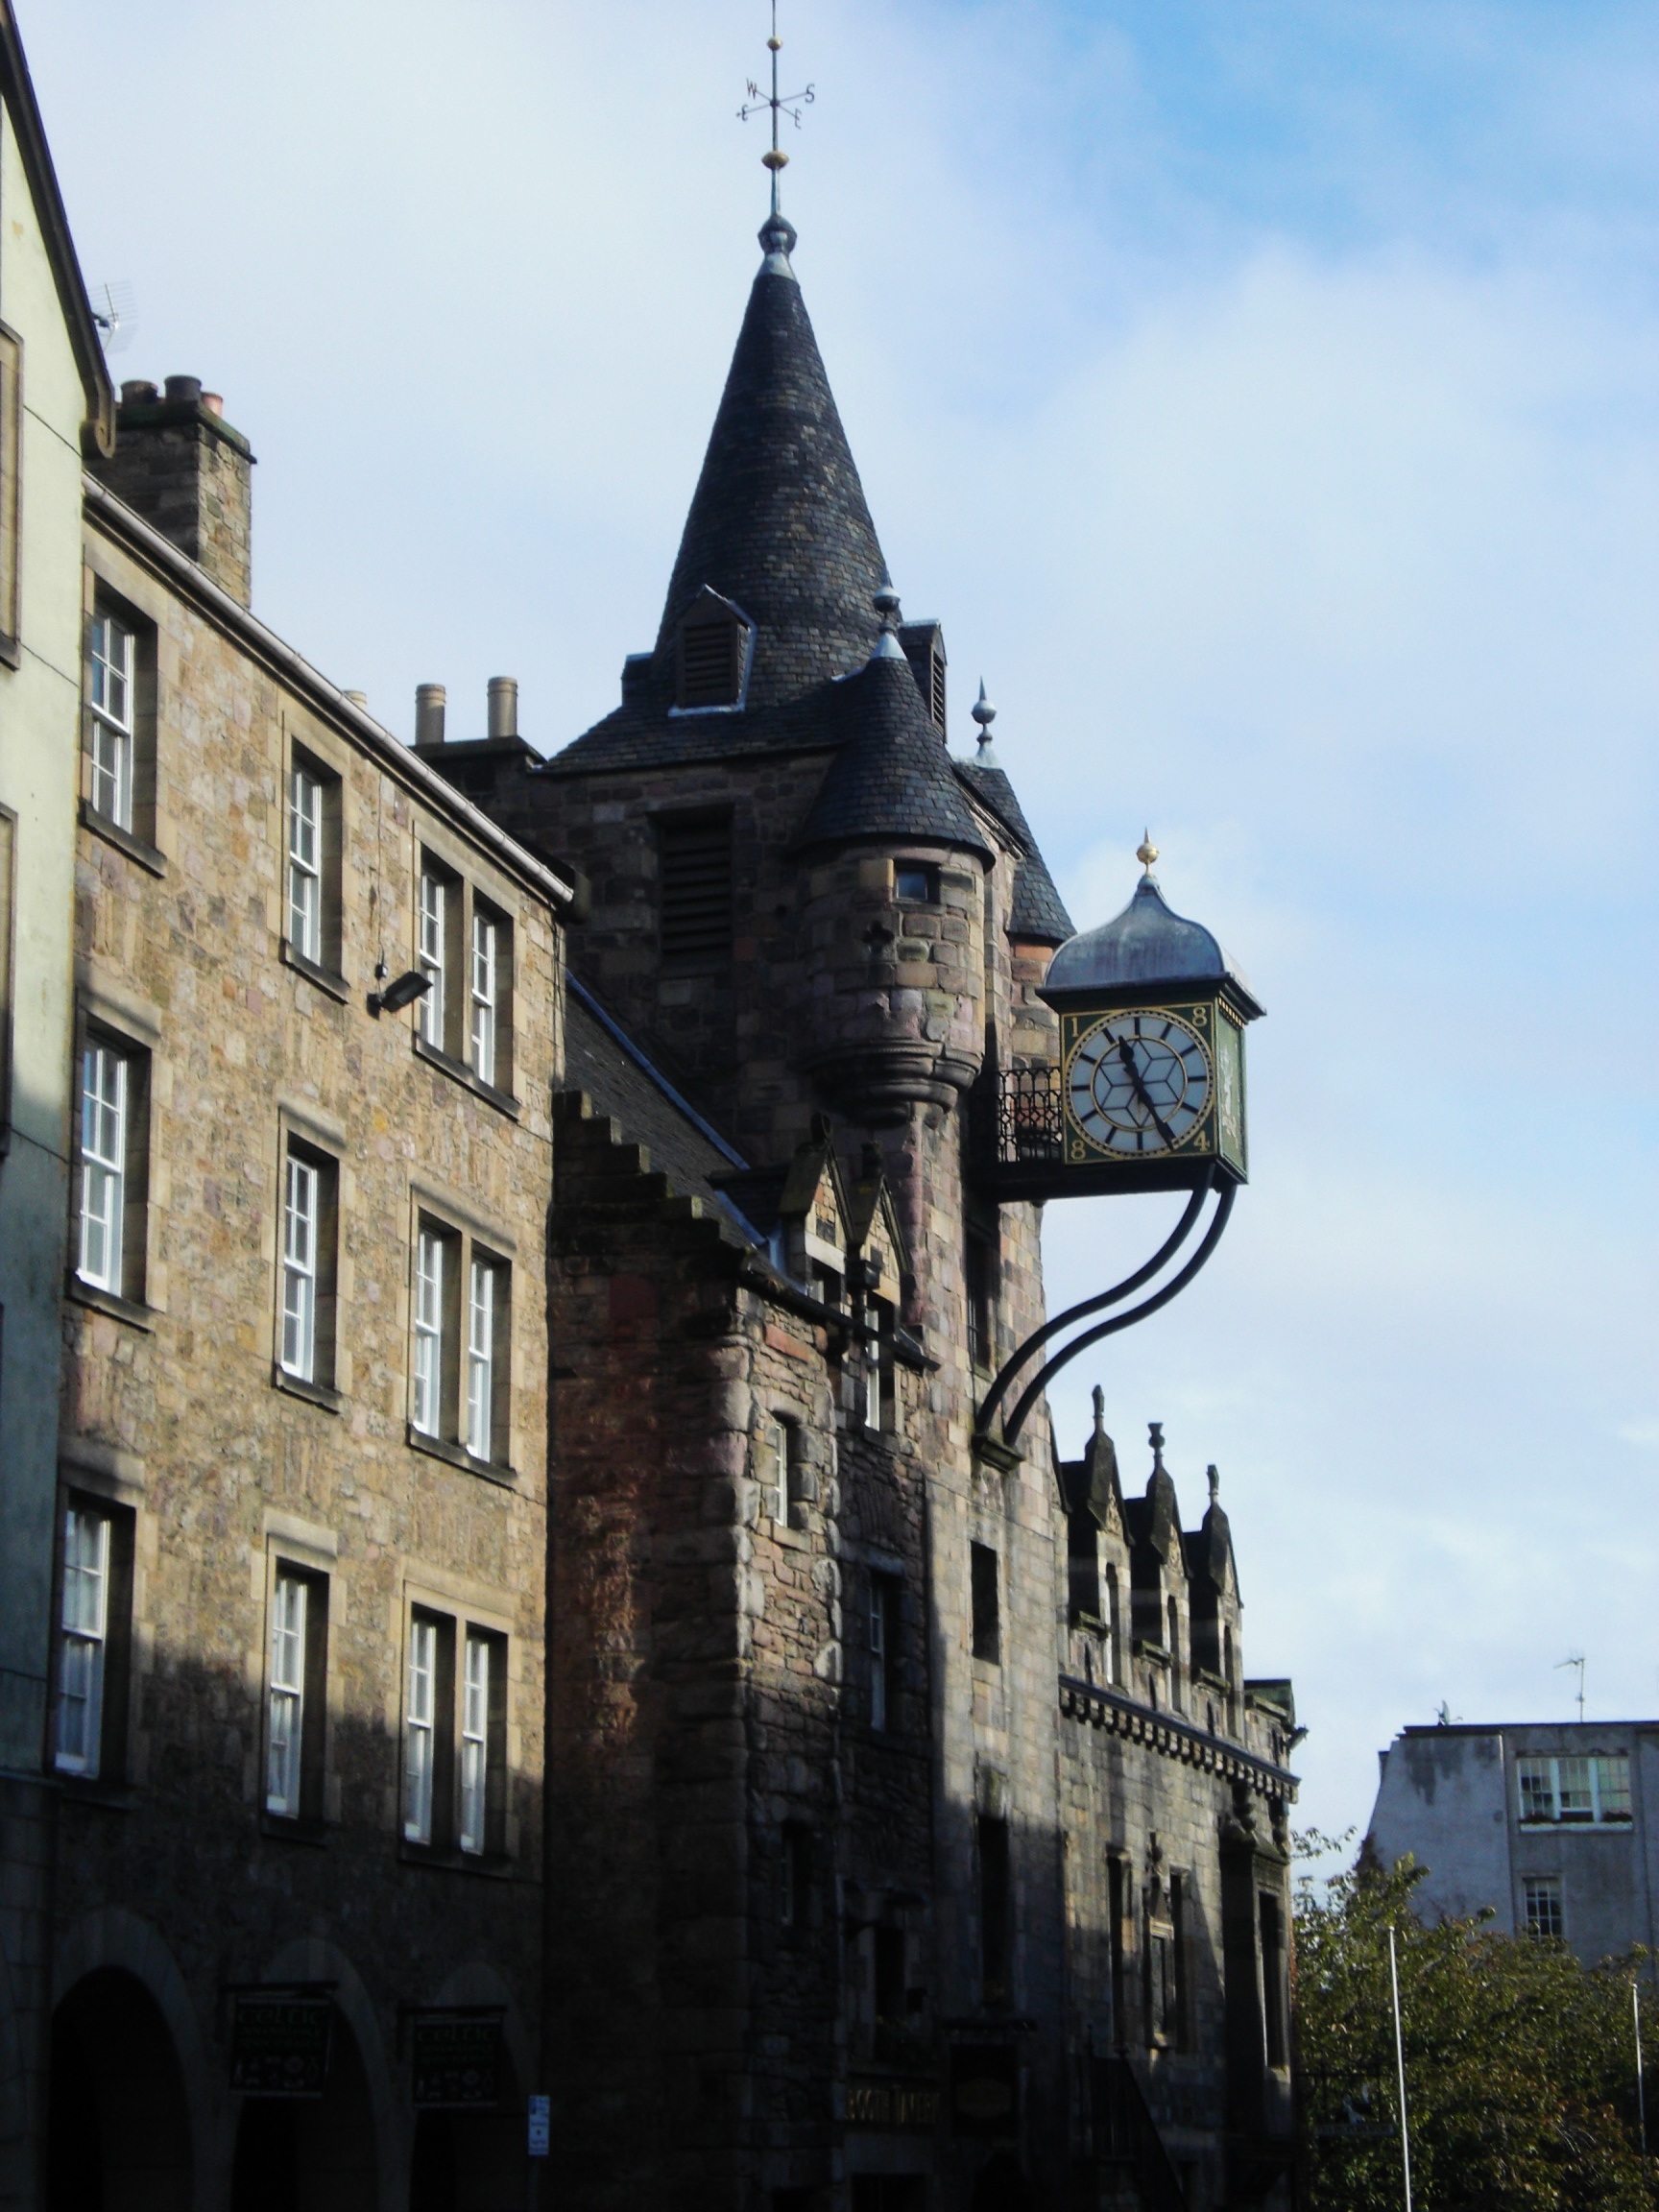
town, clock, building, chateau, home, tower, castle, landmark, waterway, spire, steeple, scotland, tours